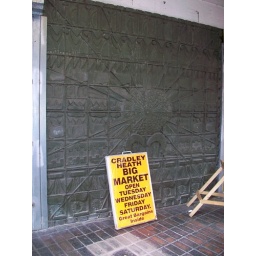
fantastic wall in the shopping precinct, Cradley Heath- wish I'd moved the sign over now though, maybe next time..